Borstal

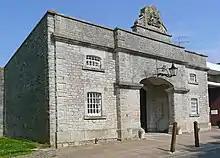
Entrance to The Grove Prison. Built in 1848, it operated as an adult prison from 1848, a borstal from 1921, and a young offenders institution from 1988.

A borstal is a type of youth detention centre. Such a detention centre is more commonly known as a borstal school in India, where they remain in use today. Until the late 20th century, borstals were present in the United Kingdom, several member states of the Commonwealth and the Republic of Ireland.